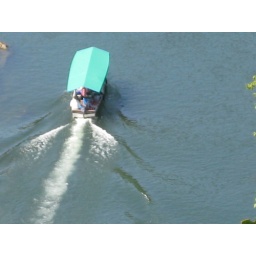
Tourist boat in the river below